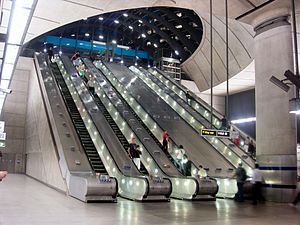
London Underground / Infrastruktur / Elevatorer og rulletrapper
Rulletrapper på Canary Wharf Station
London Underground er et metrosystem, der betjener store dele af Storlondon og dele af naboområderne Buckinghamshire, Hertfordshire og Essex i Storbritannien.